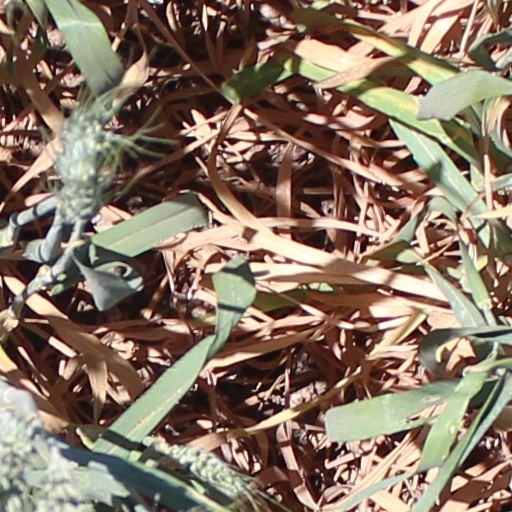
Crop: wheat